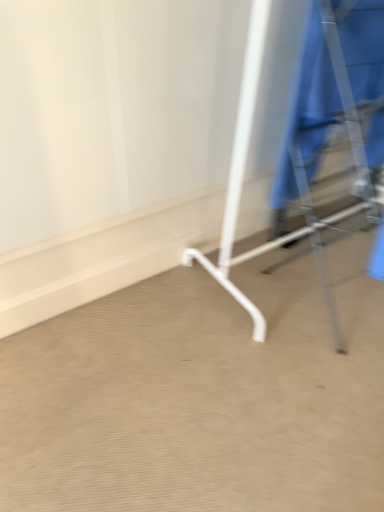
Question: From a real-world perspective, there is one robe above the metallic silver coat rack at right. Please locate it and provide its 2D coordinates.
Answer: [(0.805, 0.217)]